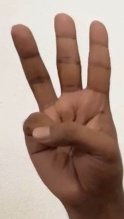
ASL sign: 6